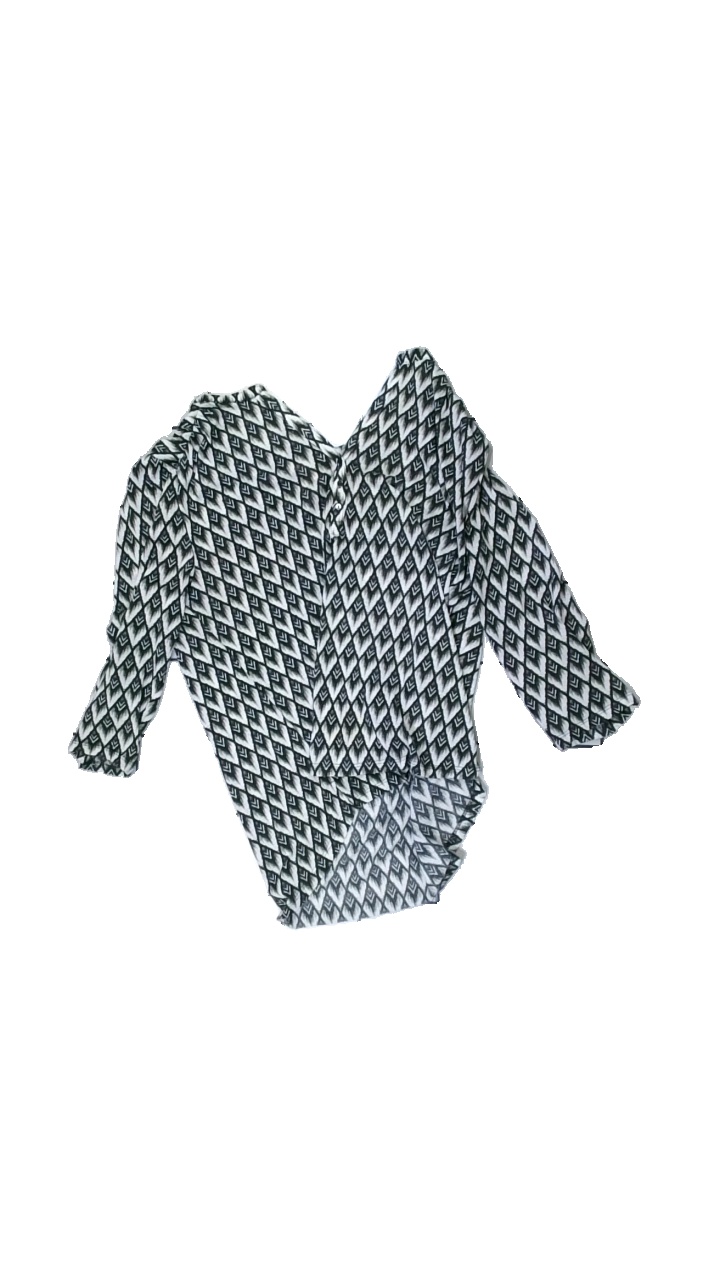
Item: Blouse (Ladies)
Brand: H&m
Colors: Grey
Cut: Regular, C-collar
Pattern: Geometric print
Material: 100% polyester
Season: All
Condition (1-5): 4
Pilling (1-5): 4
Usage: Reuse
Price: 50-100